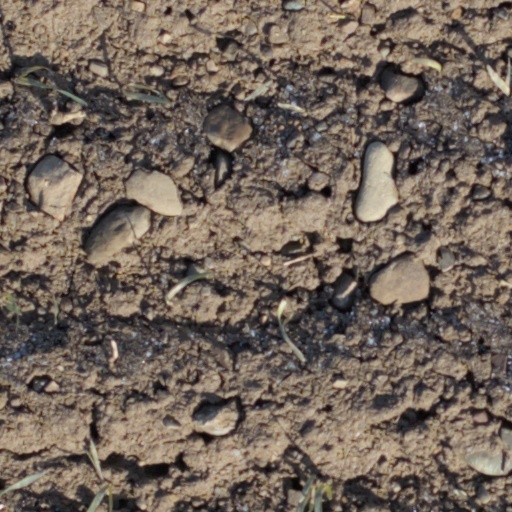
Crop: wheat